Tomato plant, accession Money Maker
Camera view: vertical (180 deg); turntable rotation: 300 degrees
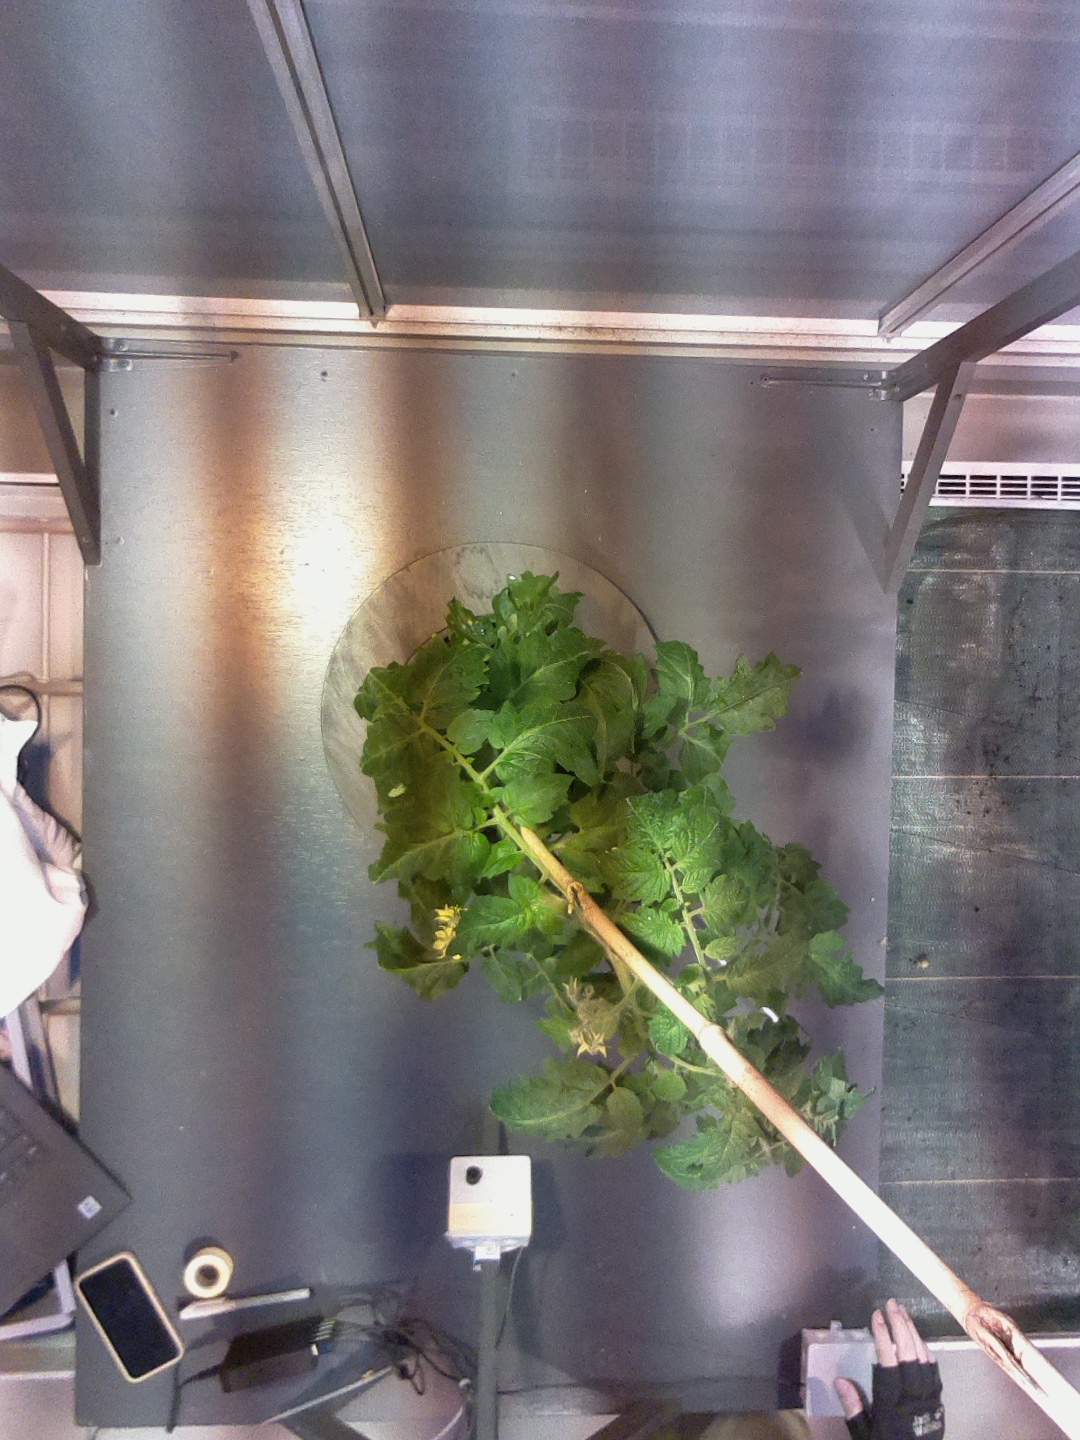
BBCH growth stage 65: Full flowering, 50%-60% of flowers open, first petals falling